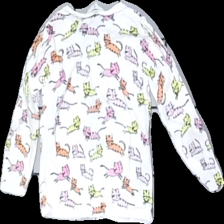
View: back
Type: Shirt
Category: Children
Brand: Not in the list
Brand text on label: Åhlens
Colors: Multicolor, White, Pink, Yellow
Material: 100% cotton
Pattern: Other
Cut: C-collar
Size: 86
Season: All
Stains: Minor
Price range: <50
Recommended usage: Export